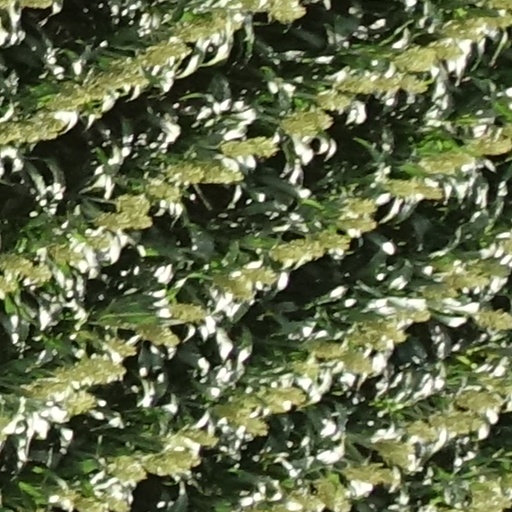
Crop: sorghum